Bishop Auckland (UK Parliament constituency)

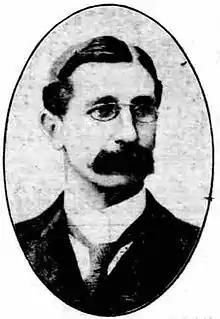
Rutherford

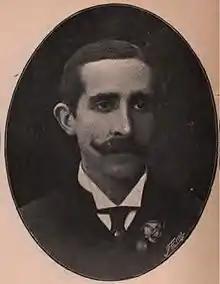
Paulton

Another General Election was required to take place before the end of 1915. The political parties had been making preparations for an election to take place and by July 1914, the following candidates had been selected;